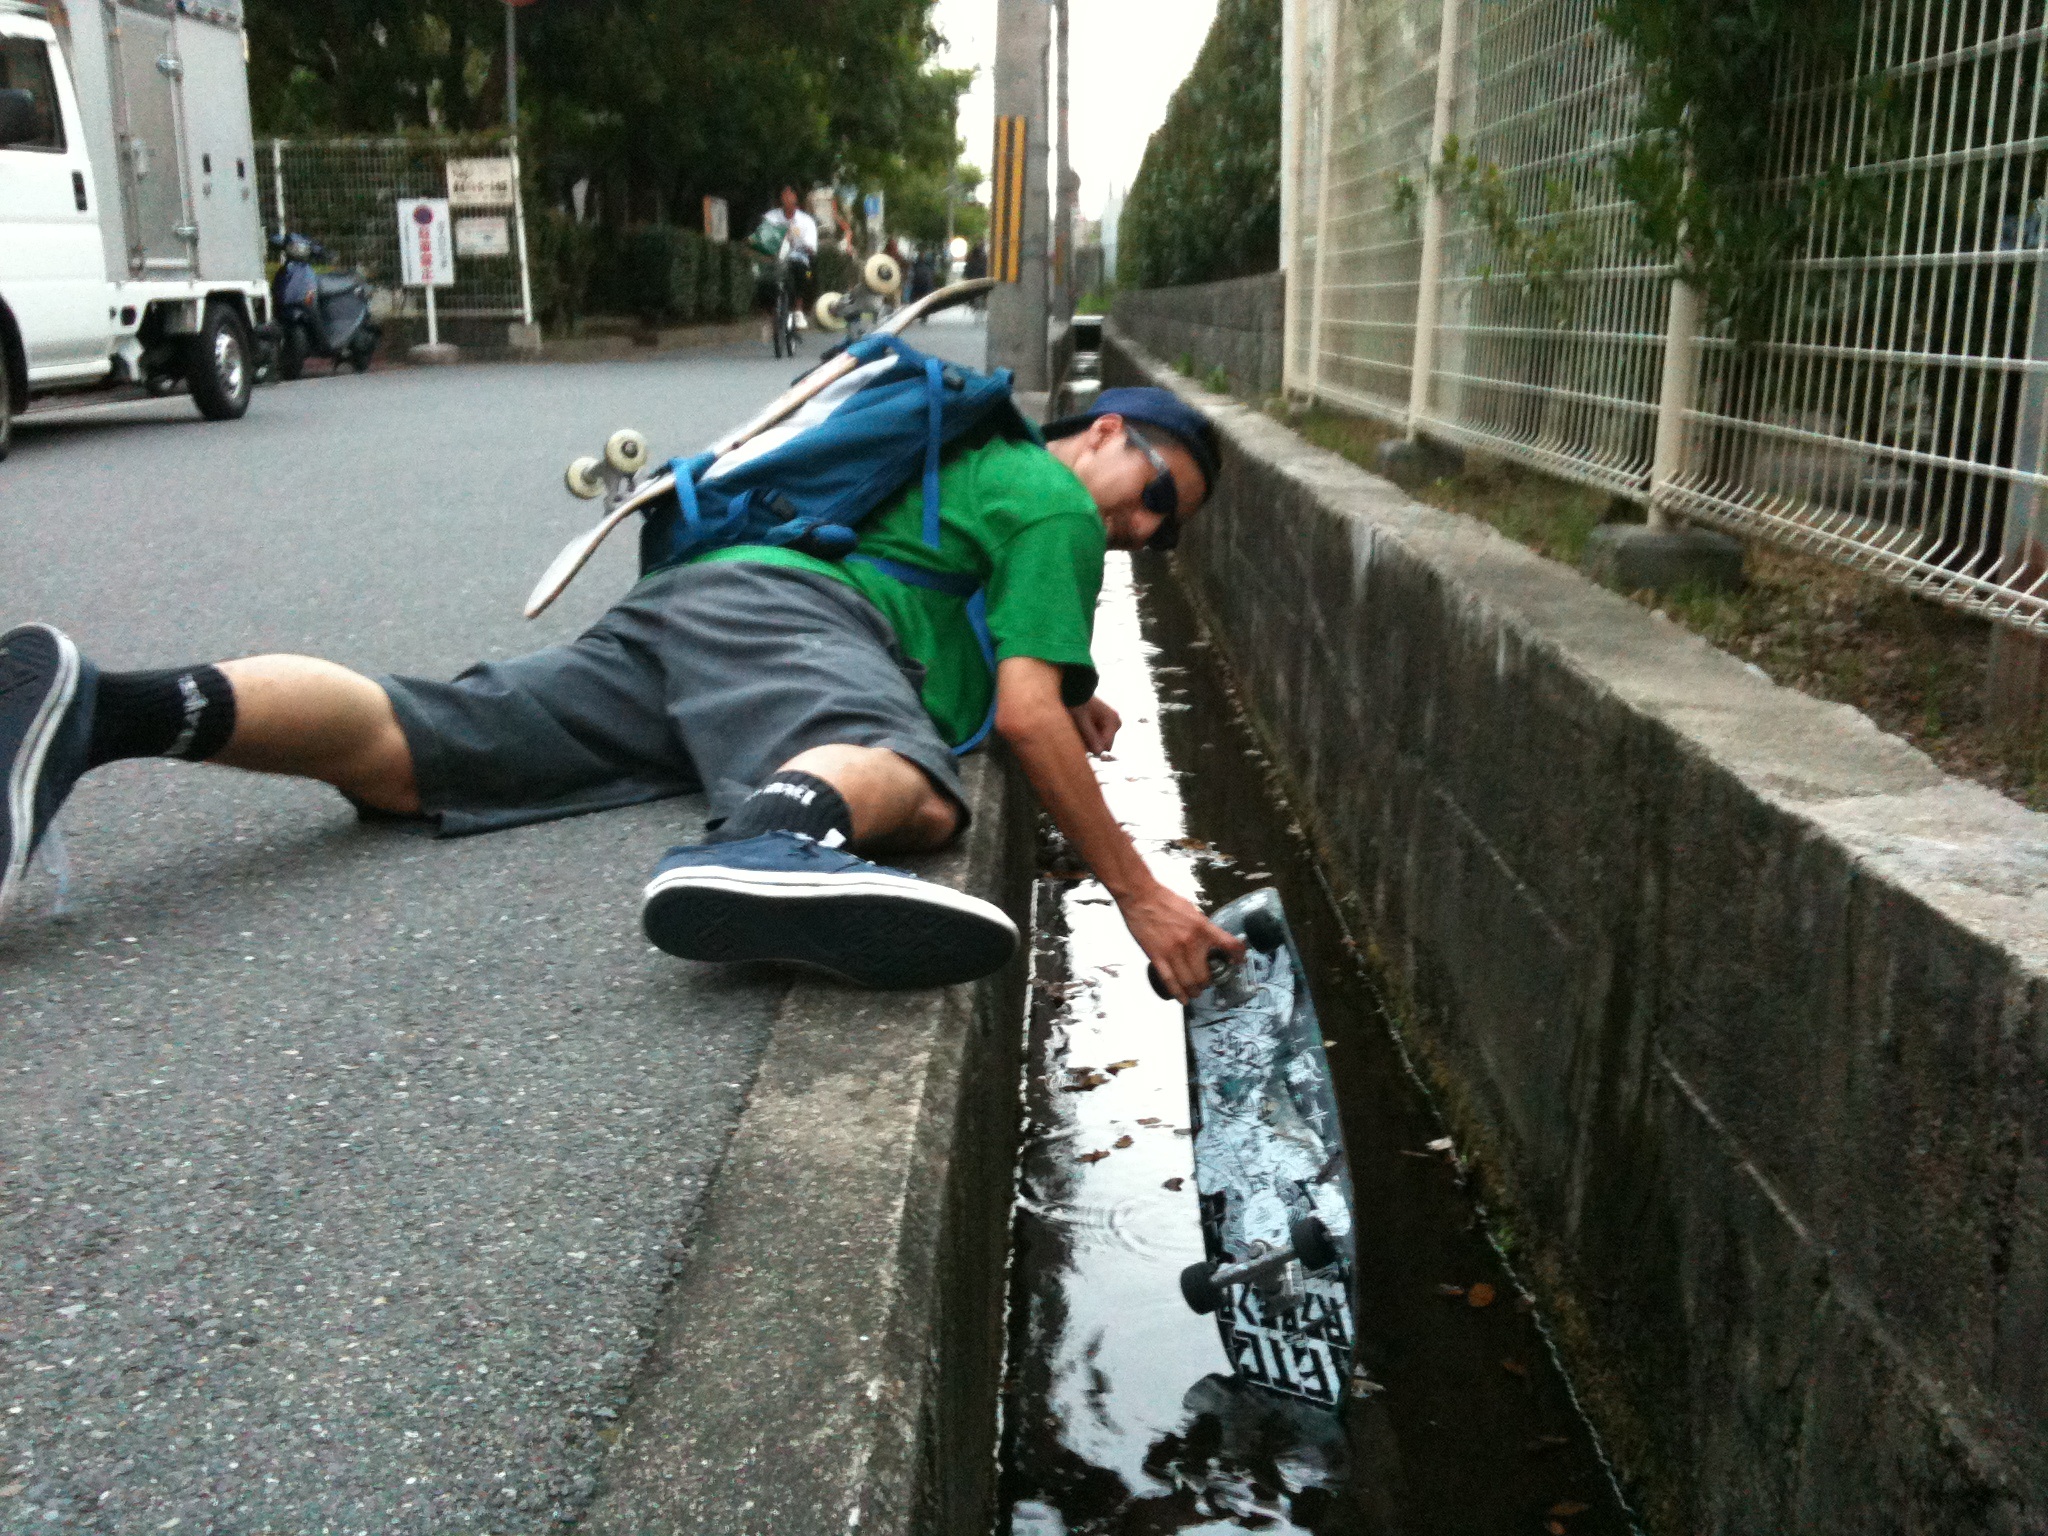
extreme sport, sports, footwear, endurance sports